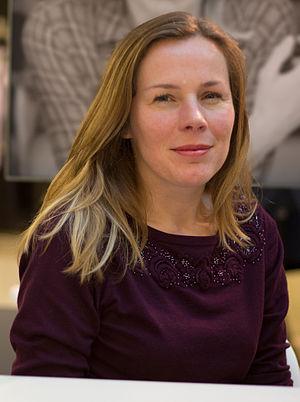
Esther Gerritsen, née le 2 février 1972 à Nimègue, est une écrivaine, femme de lettres et scénariste néerlandaise.